Wild Country (company)

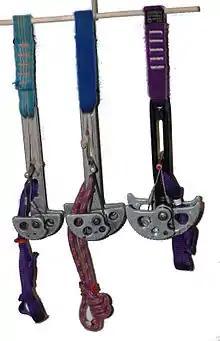
Wild Country rigid "Friend" cams: two from 1980s and one from 1990s.

Wild Country is a major manufacturer of rock-climbing equipment and is most noted for introducing the "Friend", a spring-loaded camming device. The company is based in Tideswell in the English Peak District, close to some of the UK's most popular climbing areas.